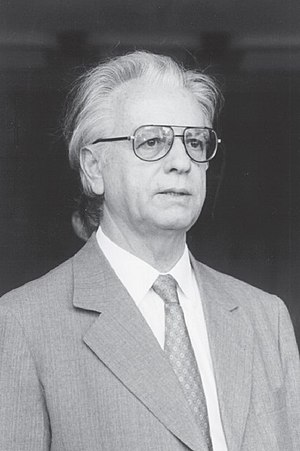
Itamar Franco
Itamar Franco
Itamar Augusto Cautiero Franco var en brasiliansk politiker, som var præsident for Brasilien fra 29. december 1992 til 1. januar 1995. Før dette var han vicepræsident for Brasilien fra 1990 under præsident Fernando Collor de Mello. Igennem hans lange politiske karriere var Franco også senator, borgmester, ambassadør og guvernør. Da han døde var han senator for Minas Gerais.